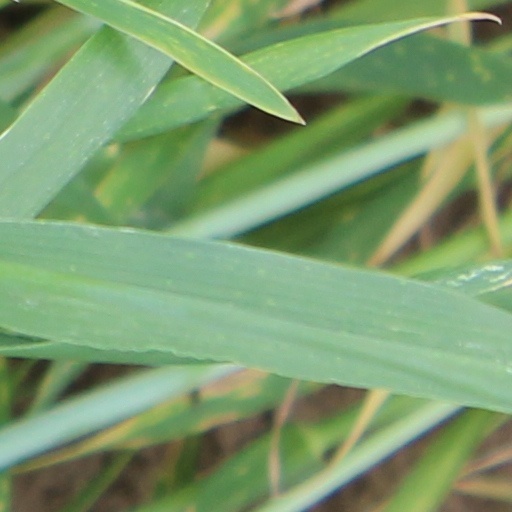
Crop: wheat